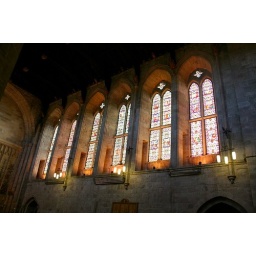
The Stained glass windows in the church at Bolton Abbey